Pallikaranai Marsh

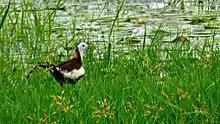
Pheasant-tailed jacana spotted in the wetland

In 2002, the Tamil Nadu Pollution Control Board commissioned a study to find out the total area of the marsh and its habitat quality and suggested interventional methods. The survey revealed the presence of 275 species of flora and over 100 species of birds in the wetland. On 20 February 2003, the Kancheepuram district collector issued a gazette notification announcing that of the marsh area was classified as Protected Land. In late 2005, the government constituted a high-level committee to restore the ecosystem, and in the summer of 2006 the locals formed an environment committee to protect the wetland. In 2007, an eight-member team from Freiburg University in Germany conducted a study on the physical and social features of the marsh.